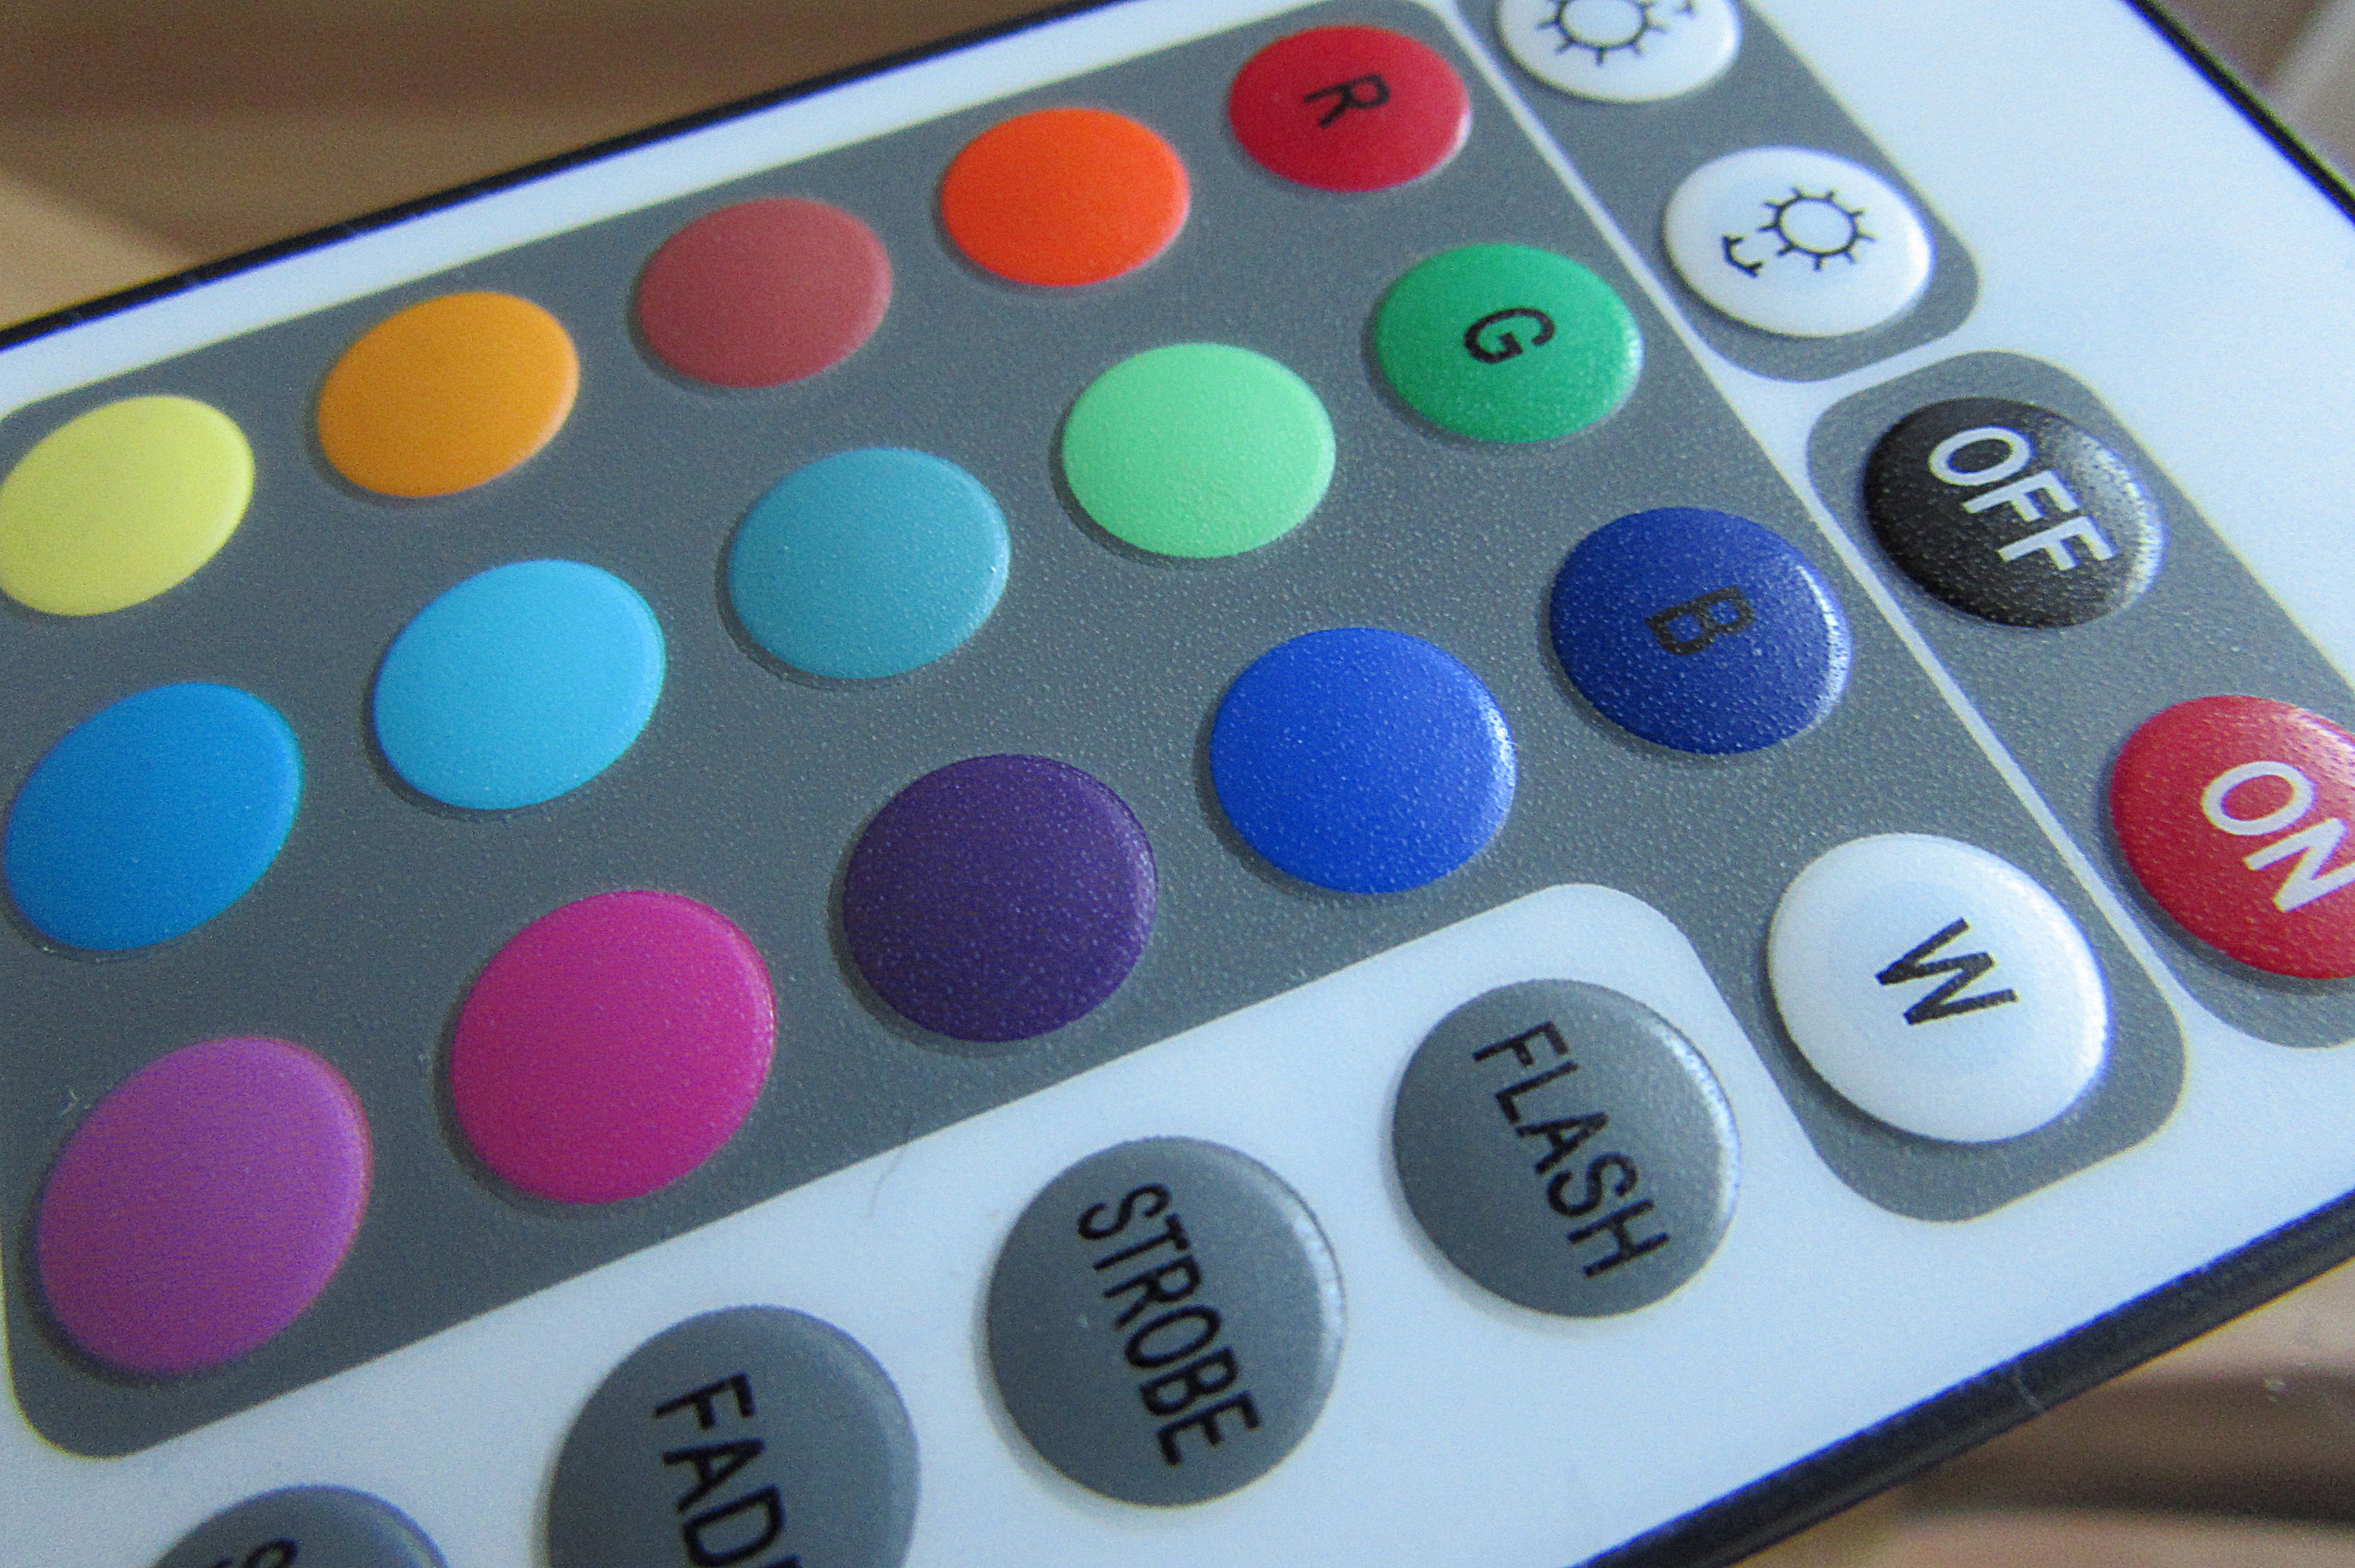
number, color, gadget, colorful, circle, human body, remote control, eye, organ, buttons, shape, use part